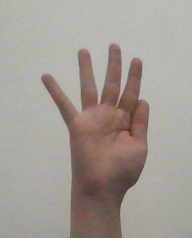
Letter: sheen